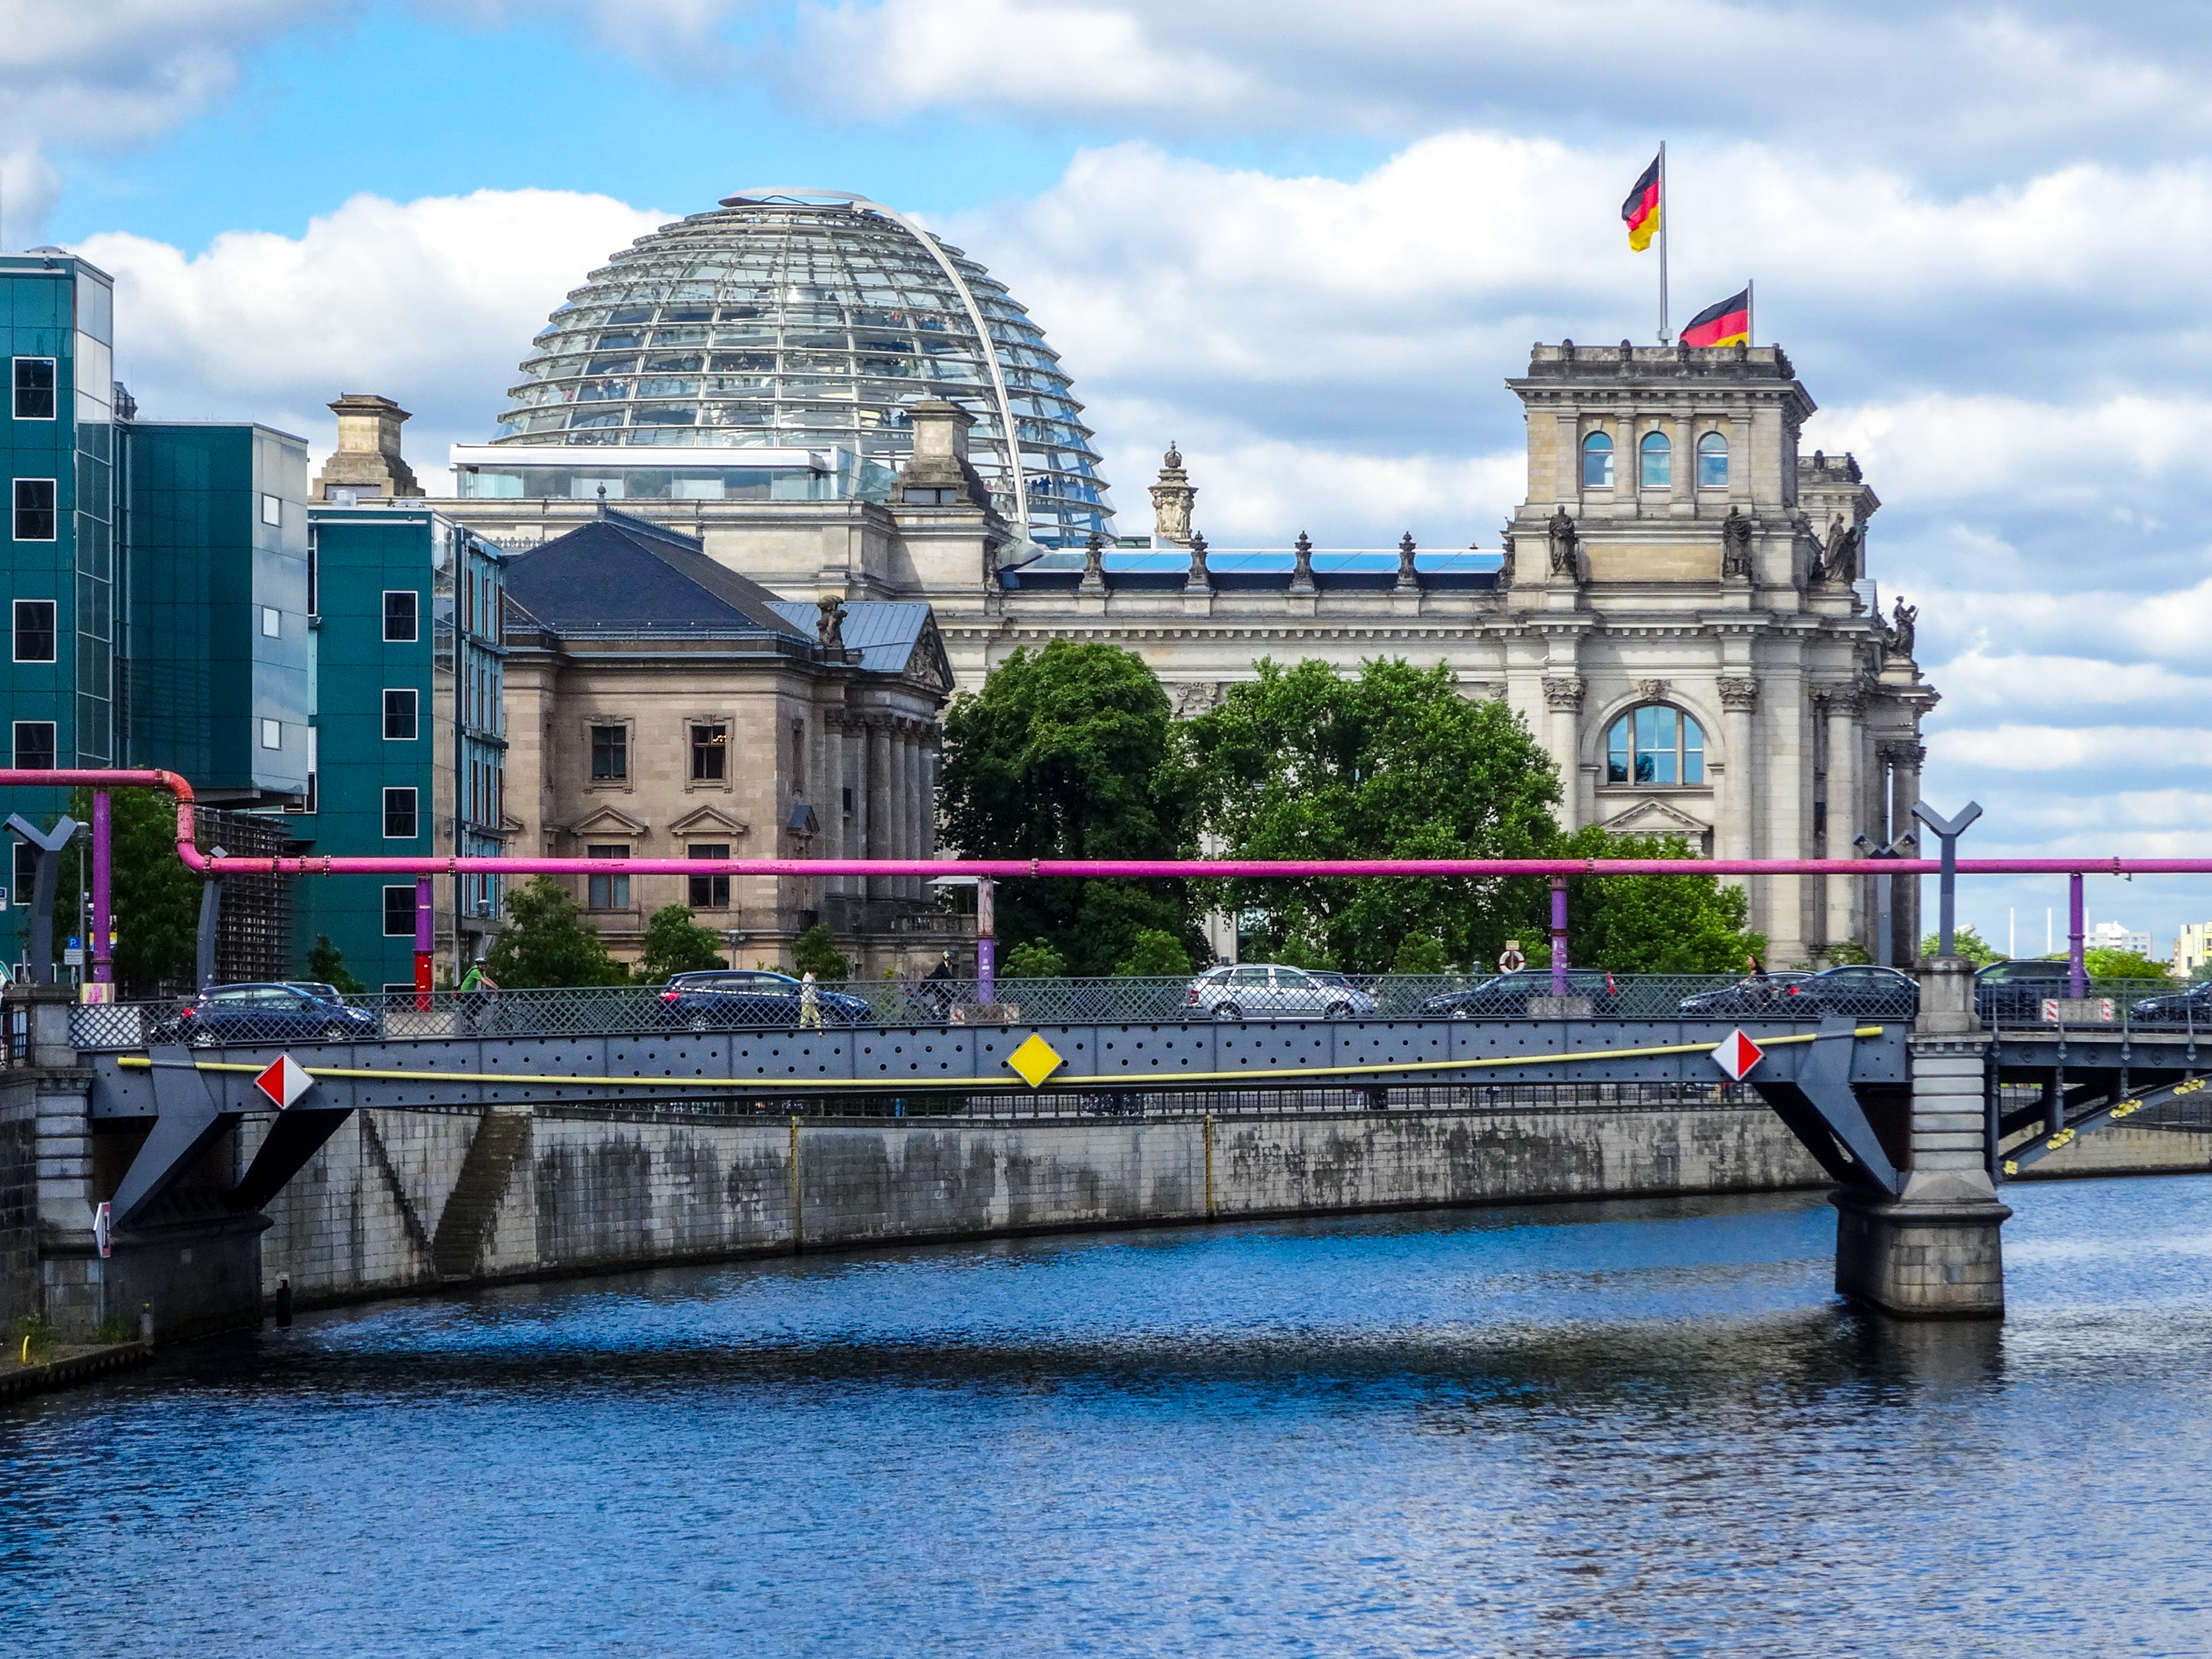
bridge, river, buildings, urban, city, spree, cityscape, pipe, architecture, capital, water, berlin, germany, flag, waterway, channel, dome, government, tourist attraction, official residence, byzantine architecture, presidential palace, seat of local government, canal